Hot Stuff (aircraft)

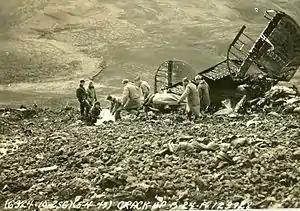
U.S. Army personnel remove bodies from the wreckage of Hot Stuff after it struck a mountainside in Iceland, May 1943

Hot Stuff is the name of a Consolidated B-24 Liberator, "41-23728", of the 8th Air Force that was used in World War II. It was the first heavy bomber in the 8th Air Force to complete twenty-five missions in Europe in World War II. It flew several more missions, and finally the crew was scheduled to return home and help sell war bonds. However it crashed in bad weather flying back to the United States, which claimed the life of those on board including Supreme Allied Commander in Europe at the time.